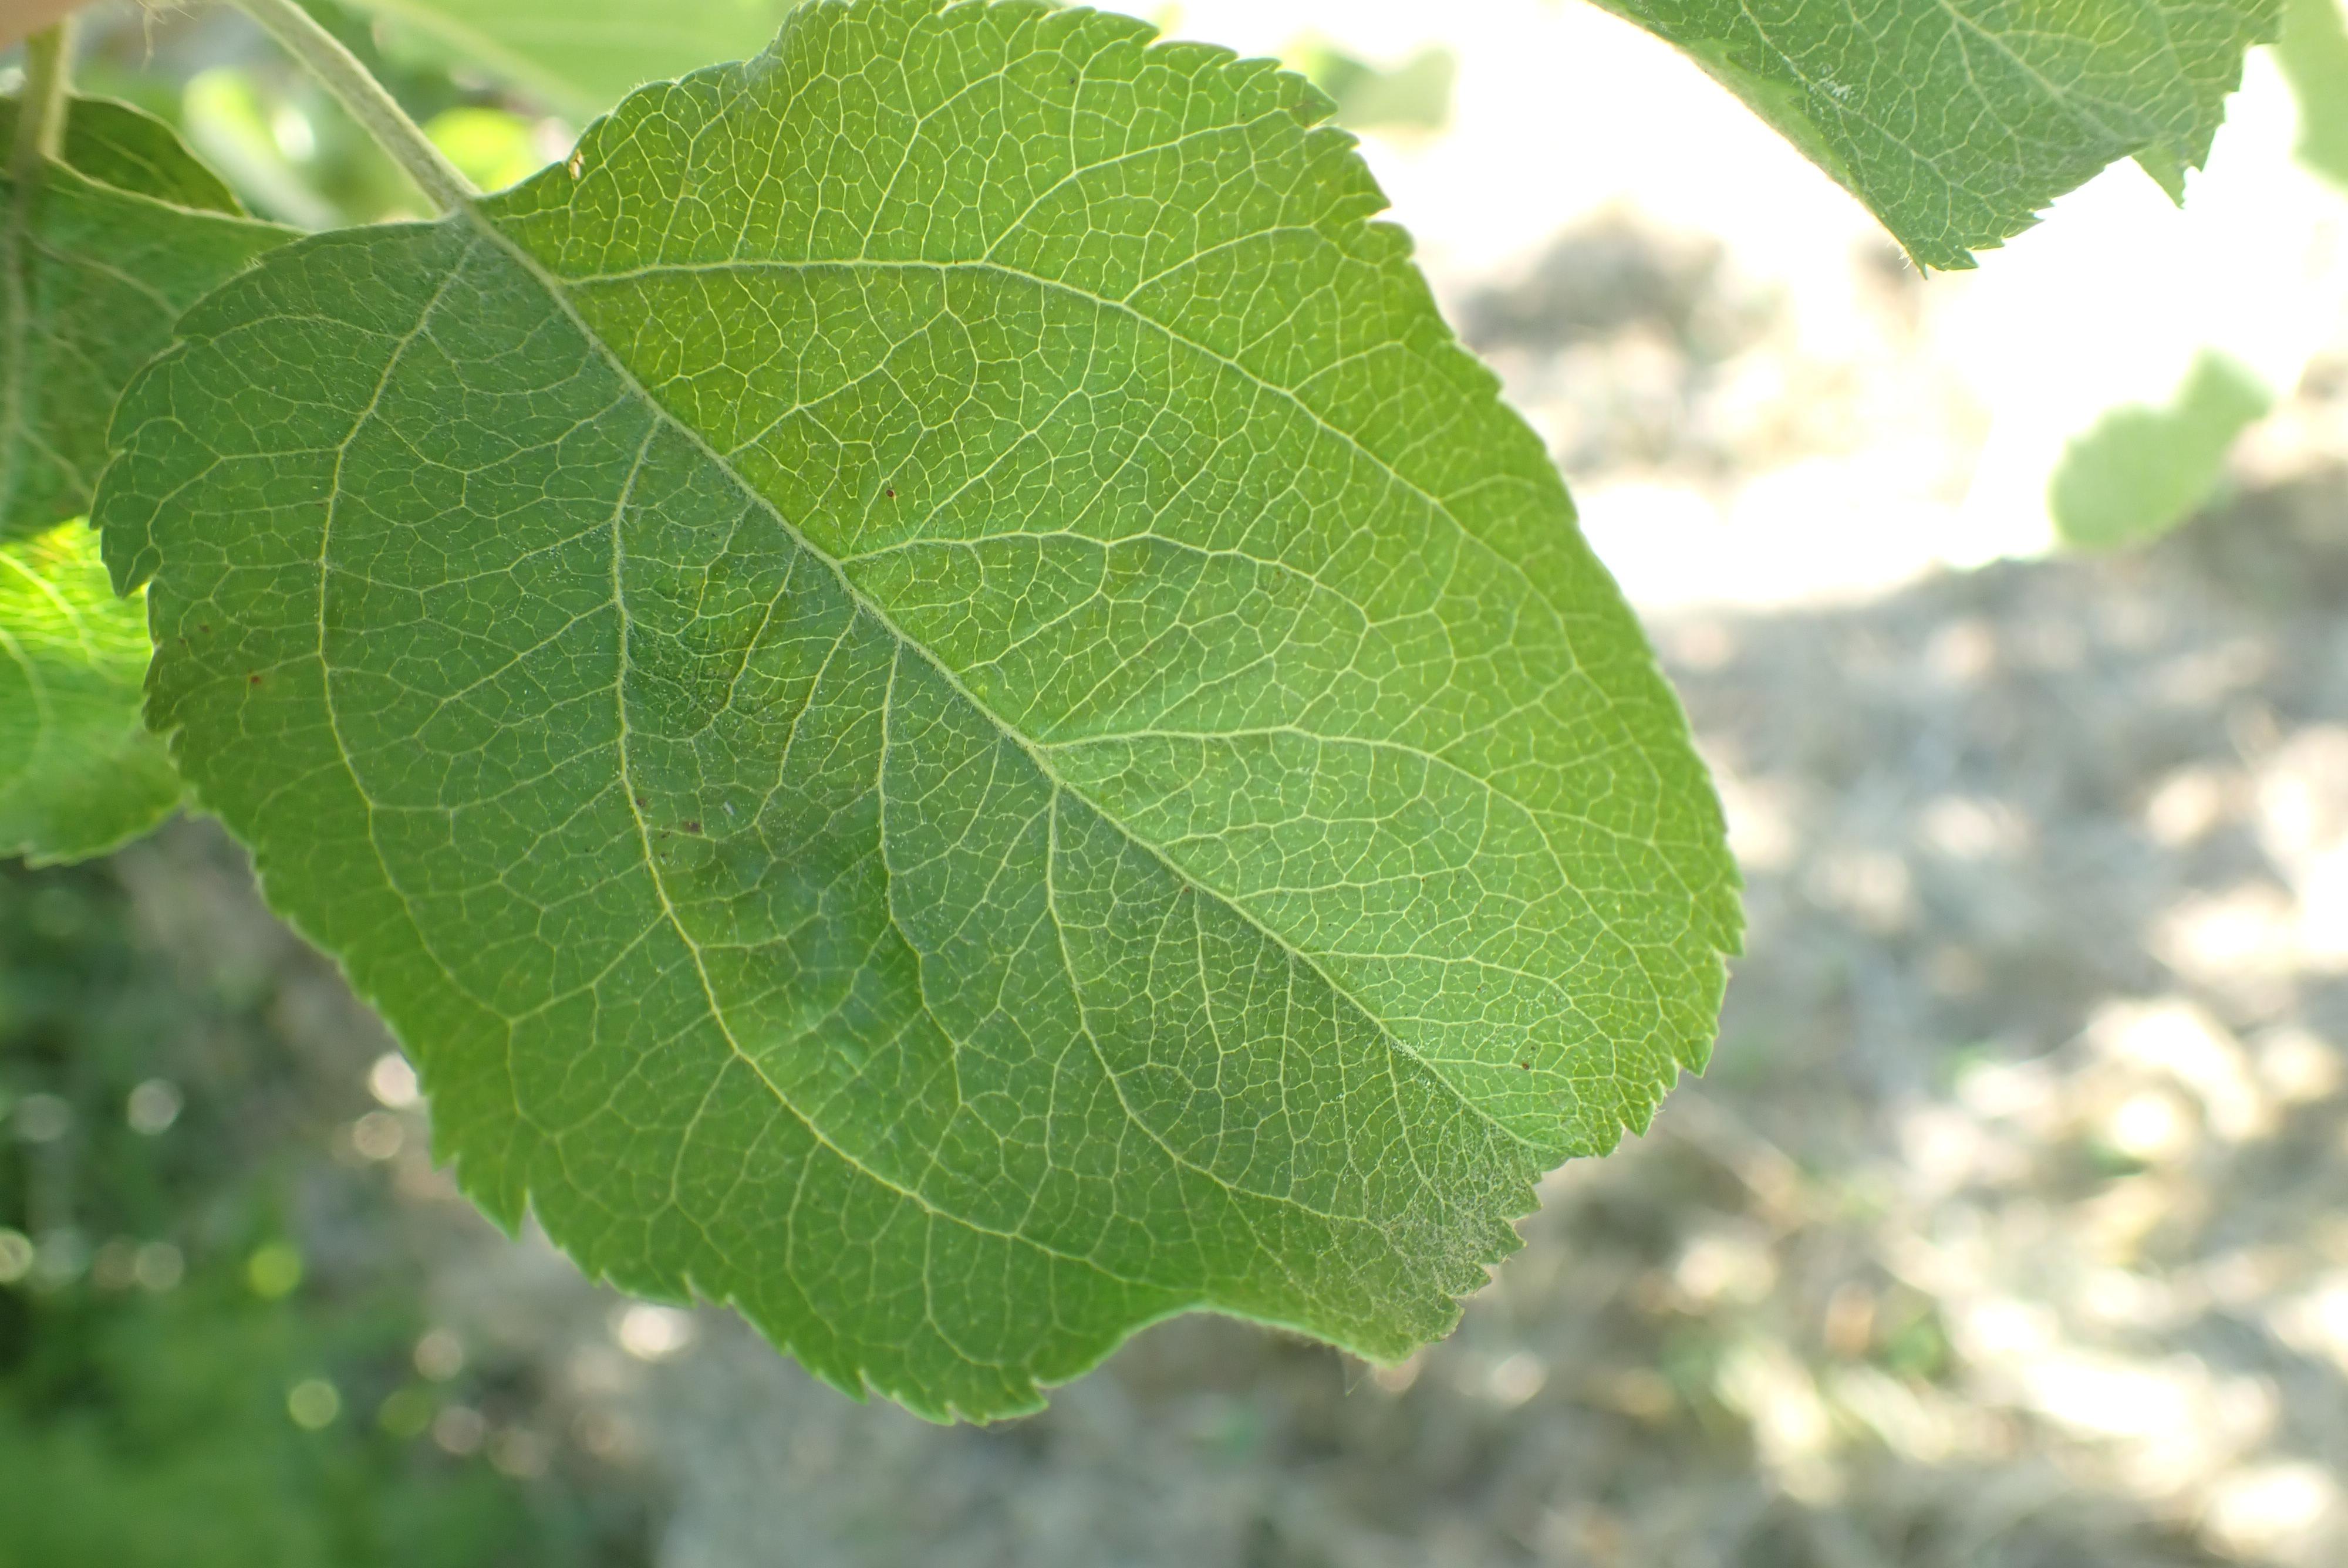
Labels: healthy